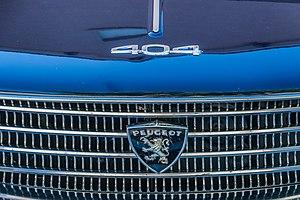
La Peugeot 404 est une automobile du constructeur automobile français Peugeot, produite à partir du 10 mai 1960. Ce sera, en mai 1962, la première berline française de série équipée d'un moteur à injection.